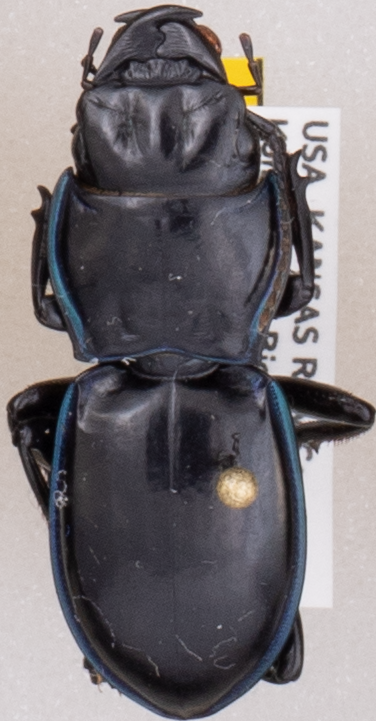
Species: Pasimachus elongatus
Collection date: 2020-06-29
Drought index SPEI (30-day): -0.638
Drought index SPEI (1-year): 0.748
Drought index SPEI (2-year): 2.01